National Debt Clock

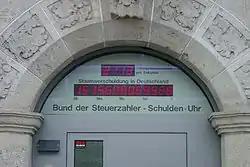
German national debt clock at the Berlin headquarters of taxpayer watchdog group "Bund der Steuerzahler"

The idea of conveying a message through a periodically updated clock found an earlier expression in the Doomsday Clock. However, the innovation of the National Debt Clock was to feature a constantly running counter; it has since inspired similar projects elsewhere, both in the United States and further afield. In particular, it has become a national fixture shows that the U.S.'s increasing debt. By 1995, the "New York Times" reported that politicians were citing the clock to advocate for a reduction to the national budget. Various tracking counters of national debt are also kept online.